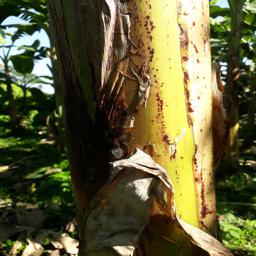
Label: PSEUDOSTEM WEEVIL